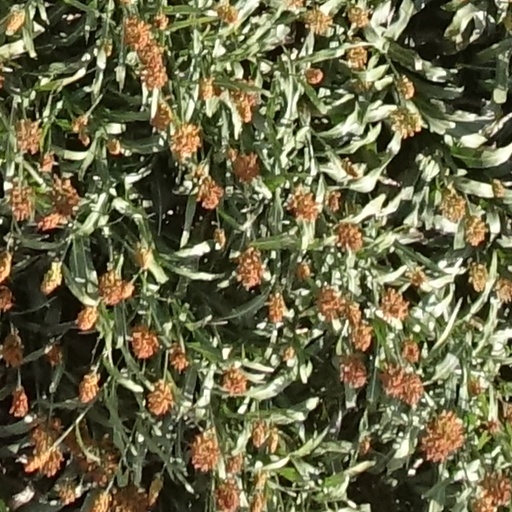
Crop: sorghum